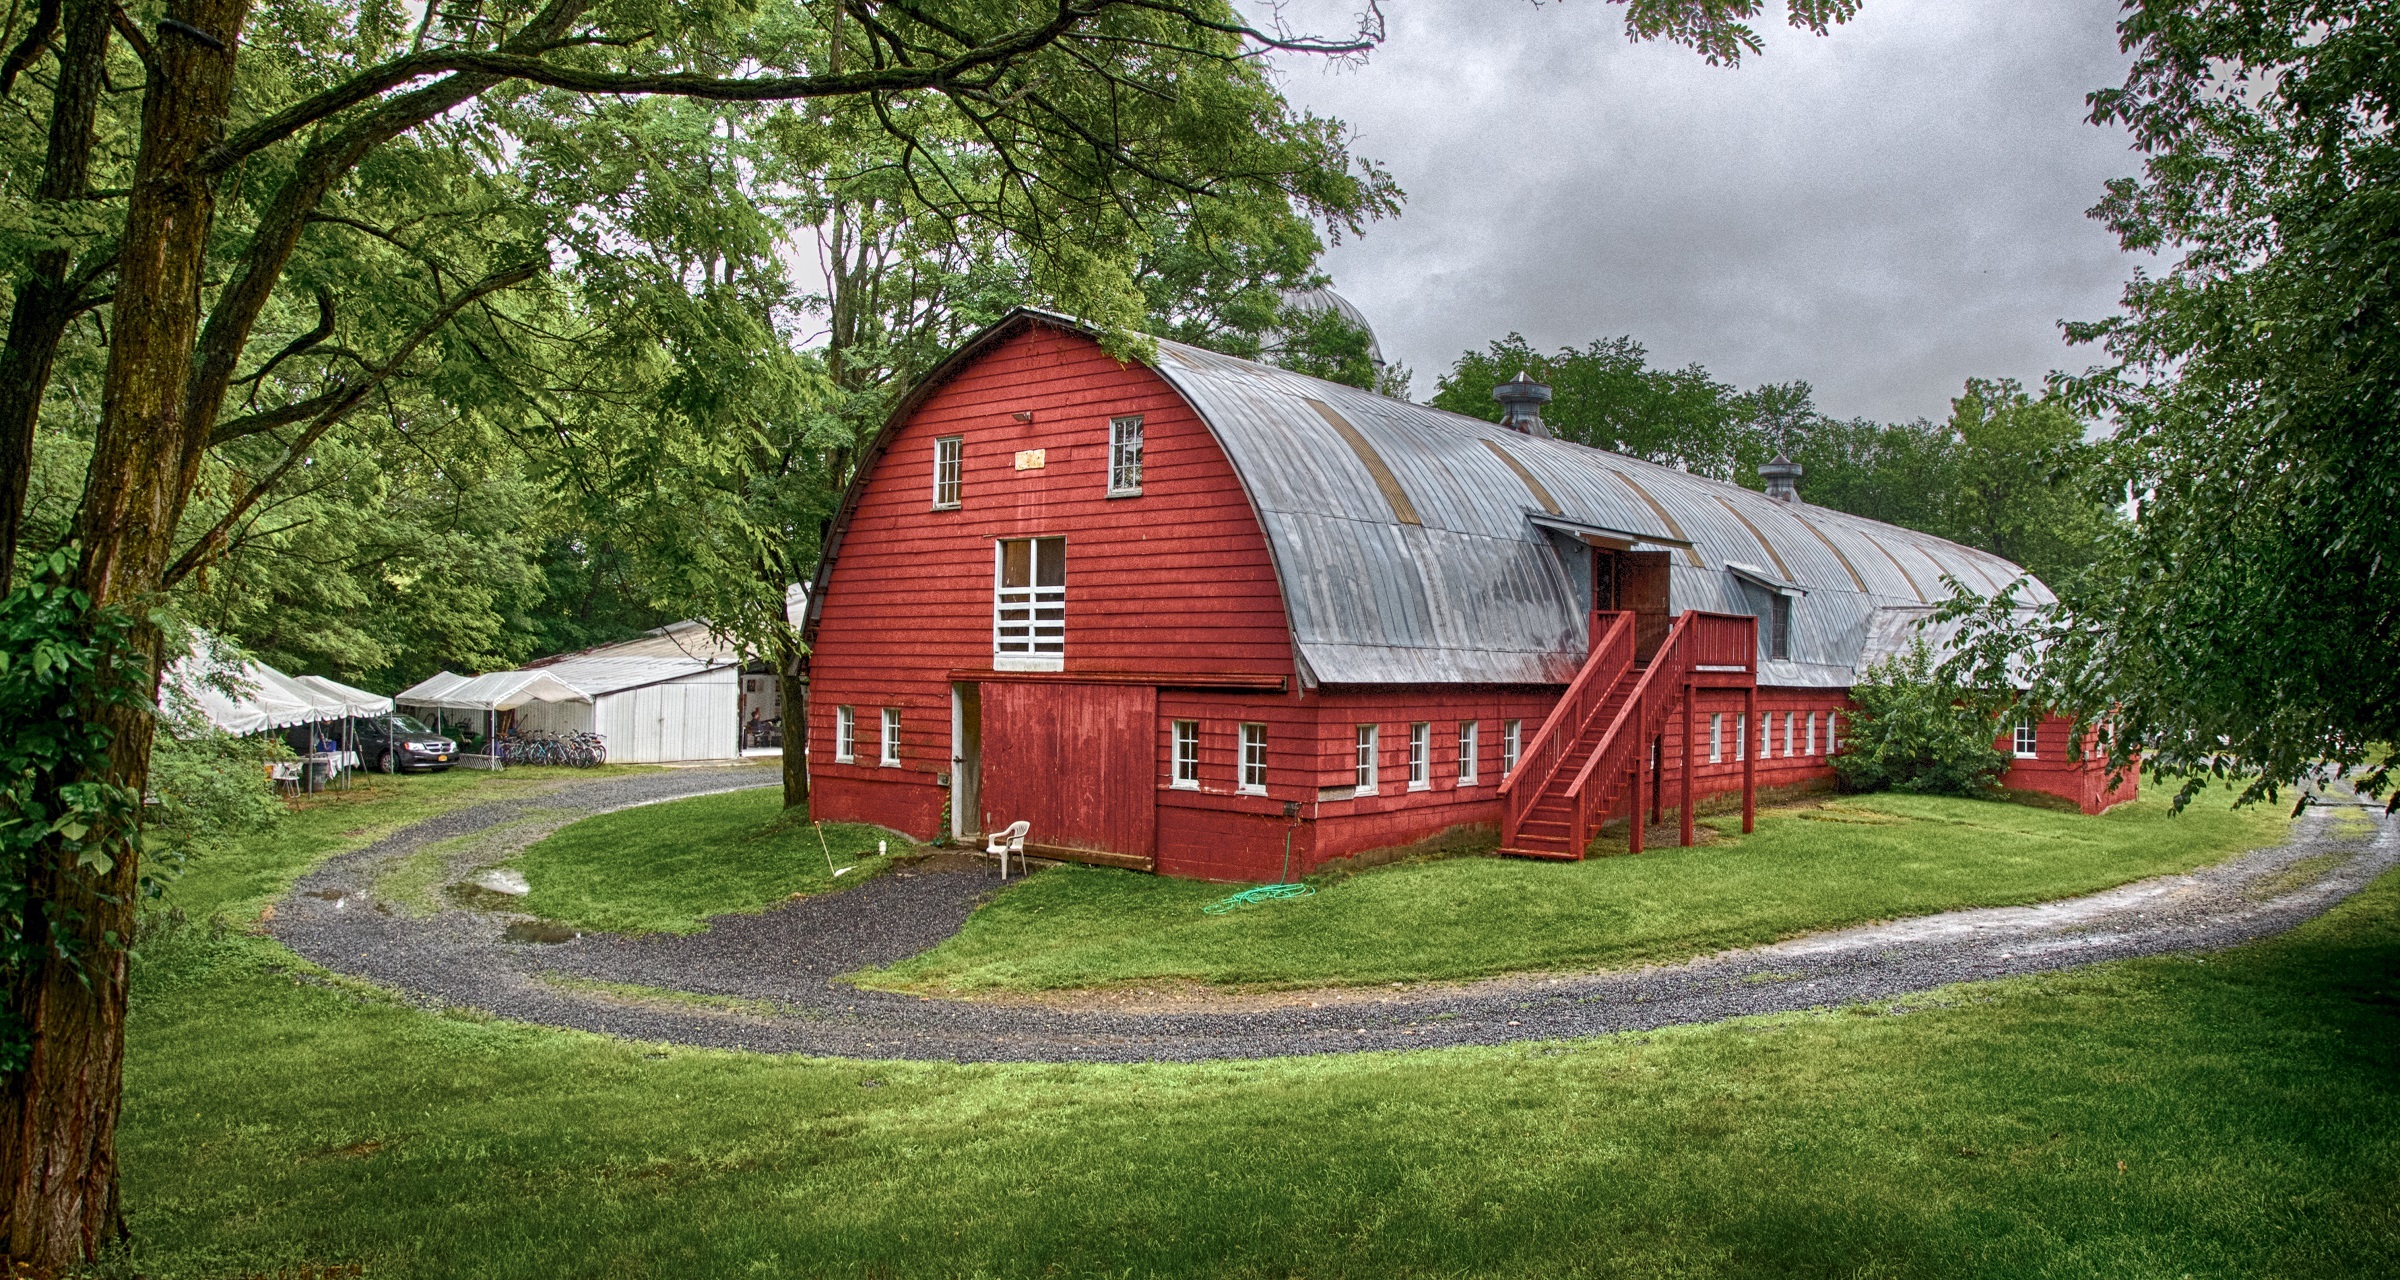
landscape, road, farm, lawn, vintage, countryside, house, building, barn, home, country, rural, farming, cottage, ranch, backyard, agriculture, garden, trees, estate, yard, rural area, outdoor structure